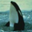
Label: whale